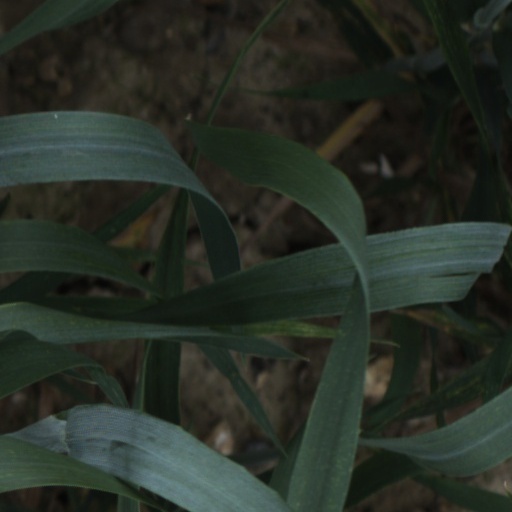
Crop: wheat